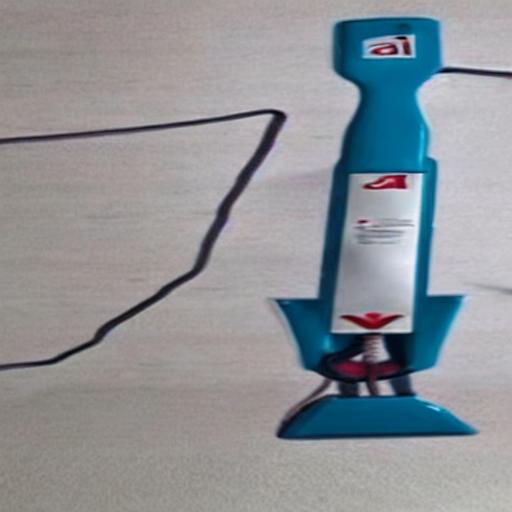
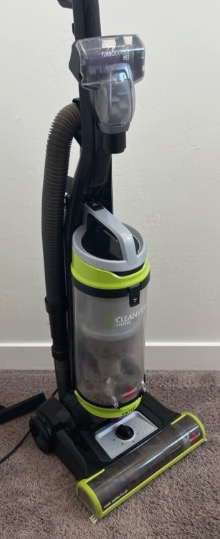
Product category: items_vacuum
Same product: no